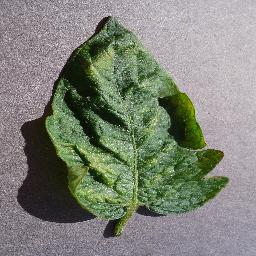
Label: Tomato___Spider_mites Two-spotted_spider_mite